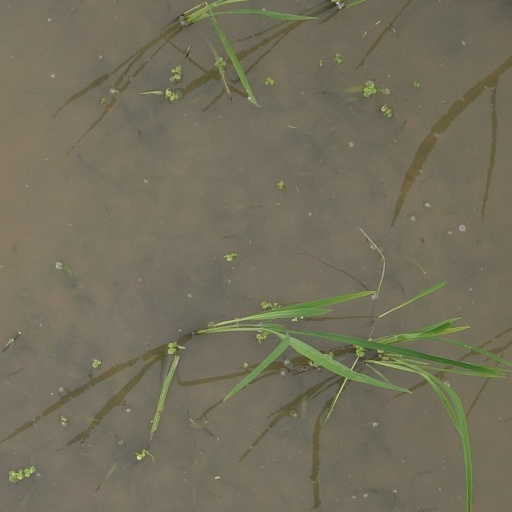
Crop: rice